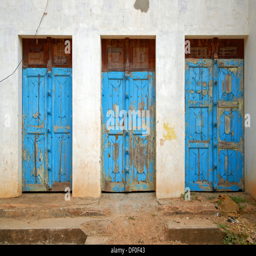
a facade with old blue doors in the quarter